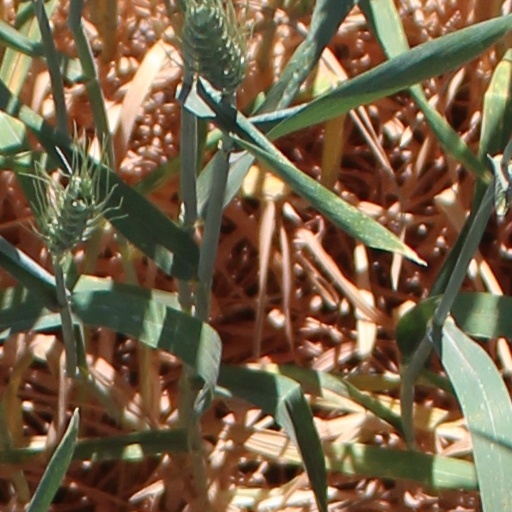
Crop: wheat